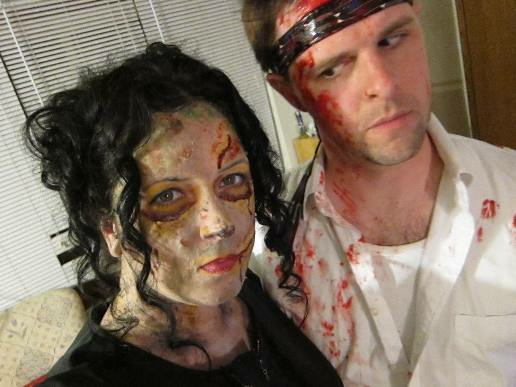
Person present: Yes